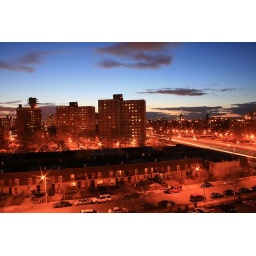
Bruckner expressway and white plains road, the george washington bridge is in the background to the right